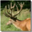
Label: deer